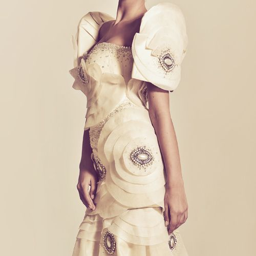
what an inspired & modern take on garment .